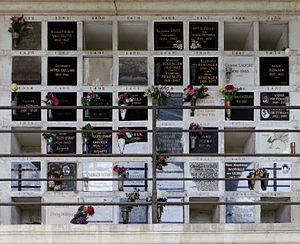
Cases du columbarium du cimetière du Père-Lachaise.
Le cimetière du Père-Lachaise de Paris est le lieu d'incinération de nombreuses personnalités.
Didier Destal, né en 22 septembre 1947 à Paris et mort le 4 mars 2012 dans sa ville natale, est un psychiatre français.